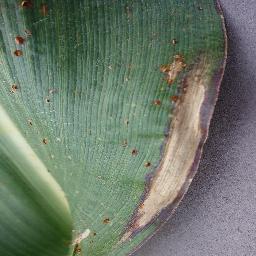
Label: Corn___Northern_Leaf_Blight